Marie Delna

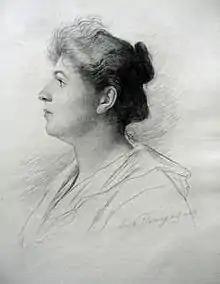

Marie Delna (Paris, 3 April 1875 - Paris, 24 July 1932) was a French contralto. A major singer in Paris, particularly at the Opéra-Comique, she enjoyed an international career in the 1890s through to the 1910s and left several recordings.